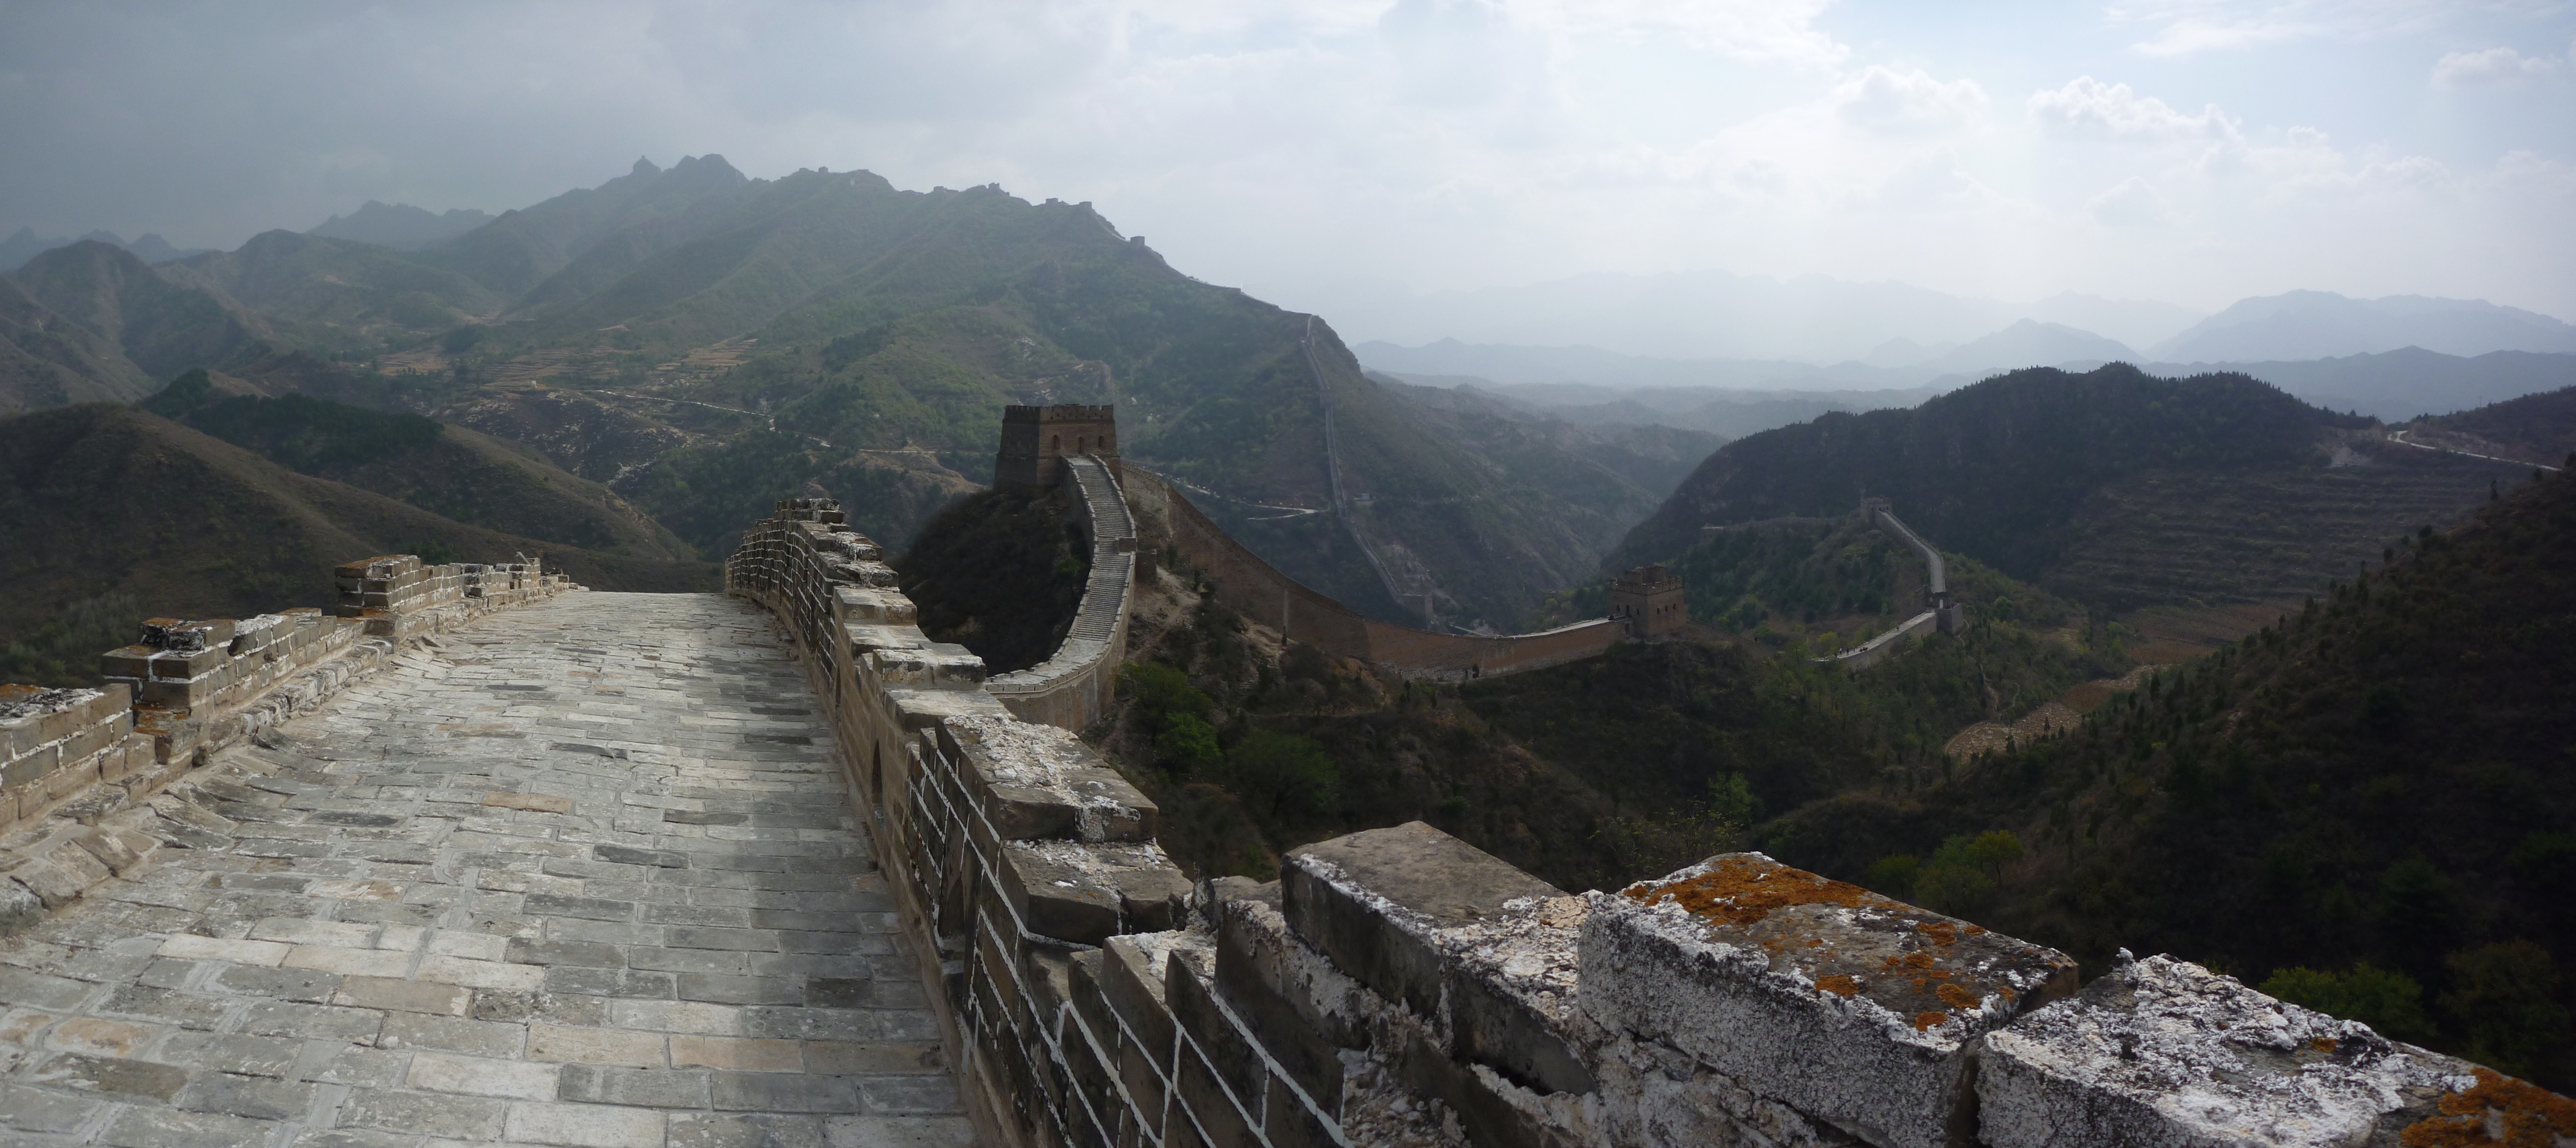
mountain, valley, mountain range, village, cliff, tourism, terrain, wadi, mountainous landforms